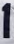
Number: 1